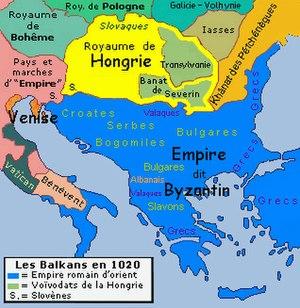
Comme les 36 autres de cette série, est une synthèse du ""Westermann Grosser Atlas zur Weltgeschichte"", 1985, ISBN
Le Monténégro, bien qu'étant le dernier État à avoir obtenu en Europe son indépendance, possède une longue histoire de plusieurs siècles.
L'Histoire de la Hongrie remonte au haut Moyen Âge, lorsque la plaine de Pannonie est colonisée par les Magyars, un peuple nomade venu du centre-nord de la Russie actuelle. En 895 est fondée une principauté, puis en 1000 le royaume de Hongrie qui existe jusqu'en 1946 à l'exception d'un court intermède républicain entre 1918 et 1919. Au sortir de la Seconde Guerre mondiale, la République est de nouveau proclamée. Elle devient une République populaire après la prise du pouvoir par les communistes. En 1956, le régime est fortement ébranlé par l'insurrection de Budapest, mais se maintient grâce à l'aide des Soviétiques. En 1989, au moment de la chute des régimes communistes en Europe, la Hongrie met fin au régime de parti unique et adopte la démocratie.
Si des civilisations se sont épanouies sur l'actuel territoire bulgare dès le néolithique et l'antiquité, l’histoire de la Bulgarie en tant qu'État commence au VIIᵉ siècle avec la fondation du royaume bulgare du bas-Danube par Asparoukh. Situé à la croisée des influences historiques, culturelles et linguistiques des Balkans, le premier empire bulgare fut un berceau culturel de l’Europe slave et s'étendit de la mer Adriatique à la mer Égée et à la mer Noire, avant d'être politiquement, mais non culturellement anéanti par l’Empire byzantin au XIᵉ siècle, de renaître de ses cendres au XIIᵉ siècle avec le Second empire bulgare, finalement conquis au XIVᵉ siècle par les Ottomans. Sa seconde renaissance au XIXᵉ siècle fut difficile : le congrès de Berlin, les guerres balkaniques et les deux guerres mondiales ne lui permirent pas de rassembler toutes les régions de culture bulgare pour retrouver l'étendue qui lui avait été reconnue au traité de San Stefano, et la contraignirent à subir une dictature de 45 ans après la Seconde Guerre mondiale.
L’Albanie est une république d’Europe du Sud, à l’ouest de la péninsule des Balkans, avec une ouverture sur la mer Adriatique et sur la mer Ionienne. Le pays a une frontière au nord avec le Monténégro, au nord-est avec le Kosovo, à l’est avec la république de Macédoine et au sud avec la Grèce.
Cet article retrace l'histoire de la Slovénie de l'antiquité jusqu'à aujourd'hui.
Cet article présente les faits marquants de l'histoire de la Serbie, un pays de l'Europe du sud.